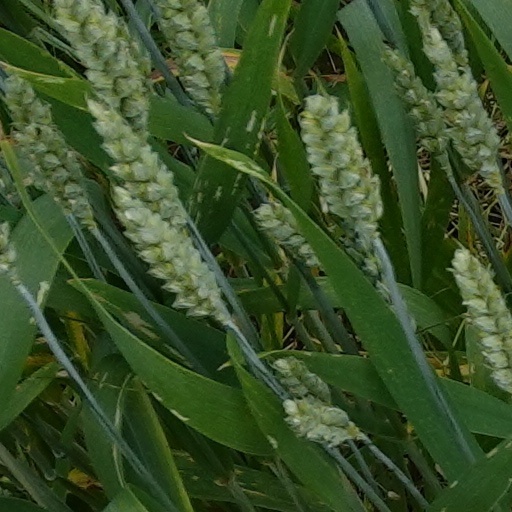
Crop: wheat